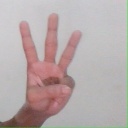
अक्षर: व